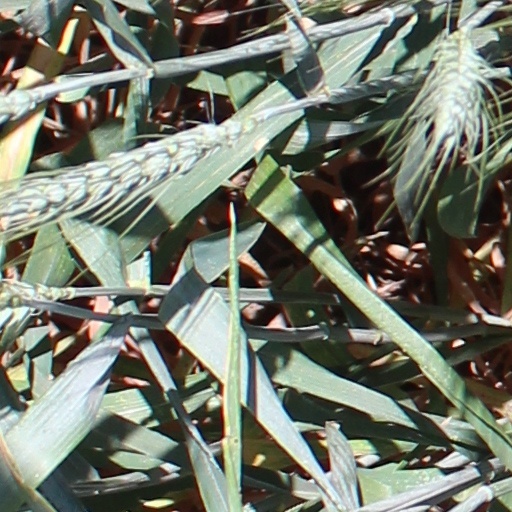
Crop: wheat